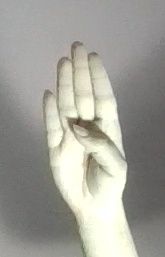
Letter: kaaf